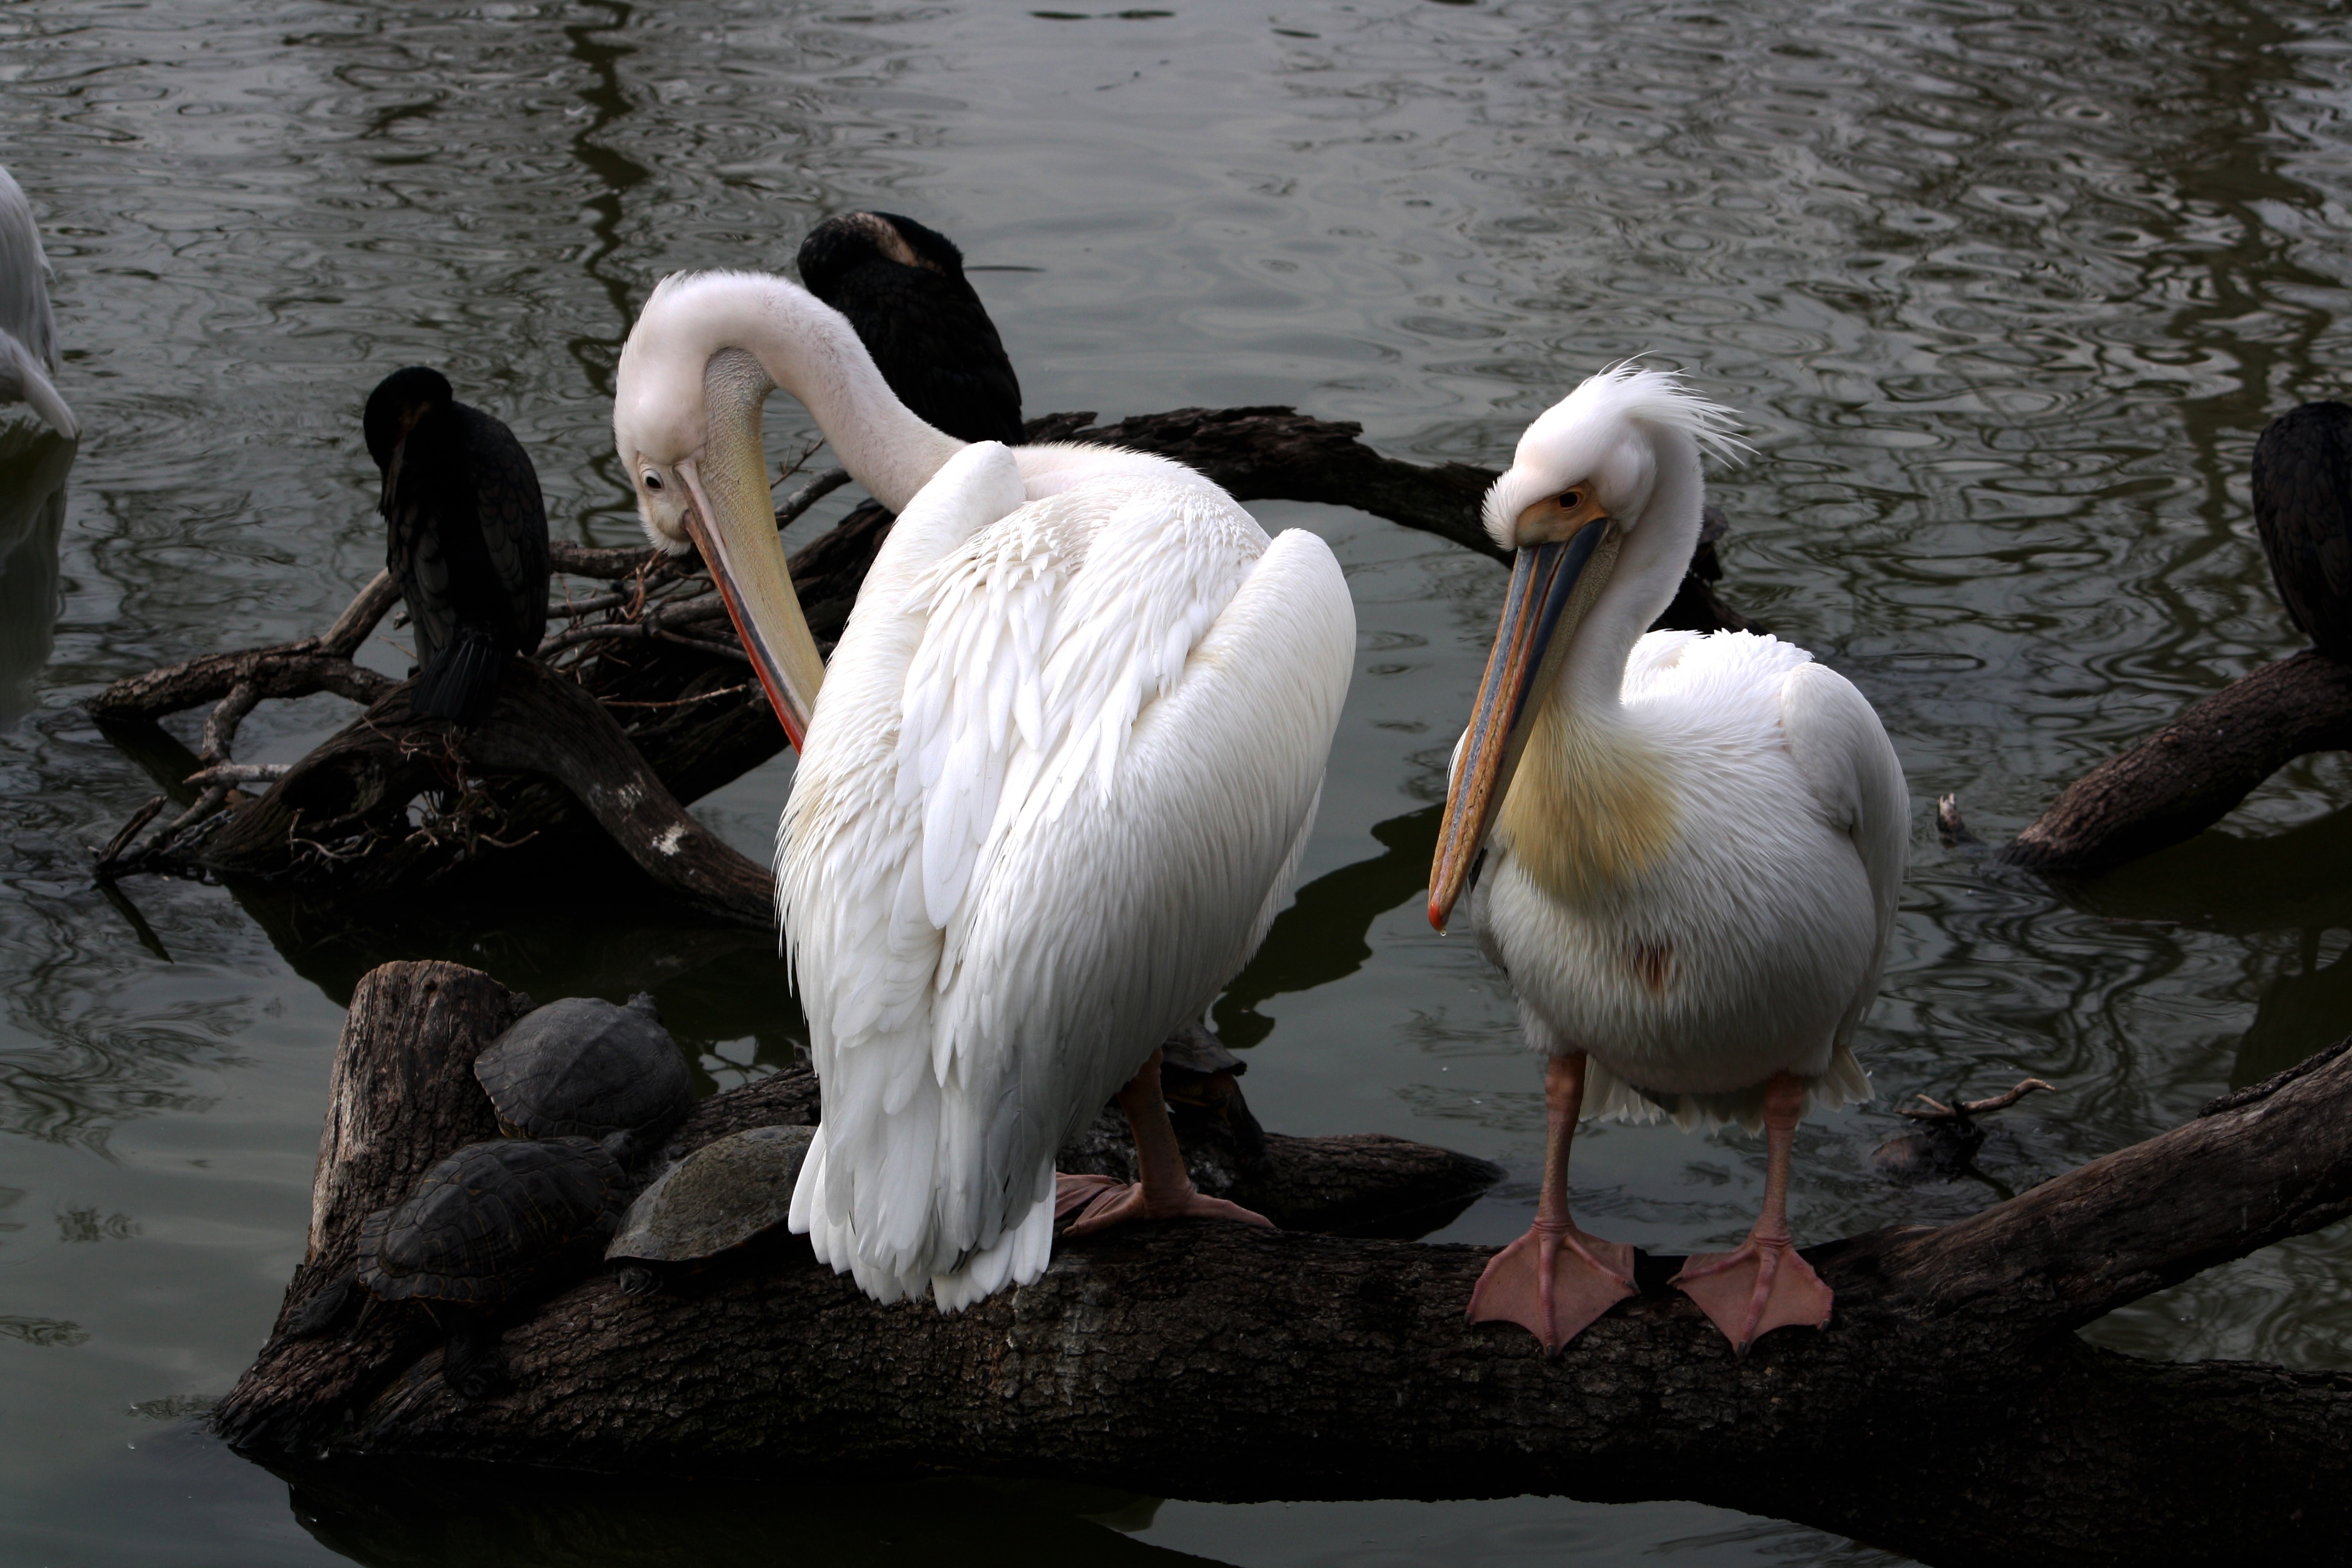
water, nature, bird, white, animal, pelican, seabird, wildlife, zoo, beak, fauna, swan, vertebrate, pelicans, water bird, pouch